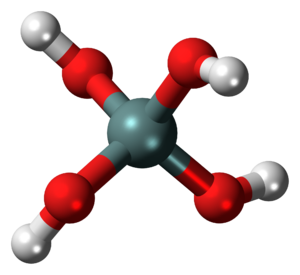
Les acides siliciques forment une famille de composés chimiques dont les molécules contiennent un atome de silicium lié à des groupes oxo ou hydroxyle. Les composés de cette famille ont pour formule générale [SiOₓ(OH)4−2ₓ ] ₙ. Quand on parle de « l'acide silicique » il s'agit de l'acide orthosilicique.